Nuenen, Gerwen en Nederwetten

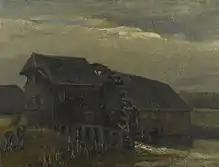
"Water Mill at Opwetten", by Vincent van Gogh, 1884 (F48)

Vincent van Gogh (1853–1890) spent two years in Nuenen from 1883 to 1885. His father lived and worked there as the Protestant pastor in the largely catholic environment. Van Gogh lived in the small carriagehouse next to the beautiful pastor's house, which is well preserved and visited by art lovers from all over the world. Van Gogh was extremely productive in his years in Nuenen. It is referred to as his so-called dark or sombre period. Here he painted his famous painting "The Potato Eaters" as well as "Congregation Leaving the Reformed Church in Nuenen" ("Het uitgaan van de hervormde kerk te Nuenen"). The latter painting was stolen from the Van Gogh Museum in December 2002.